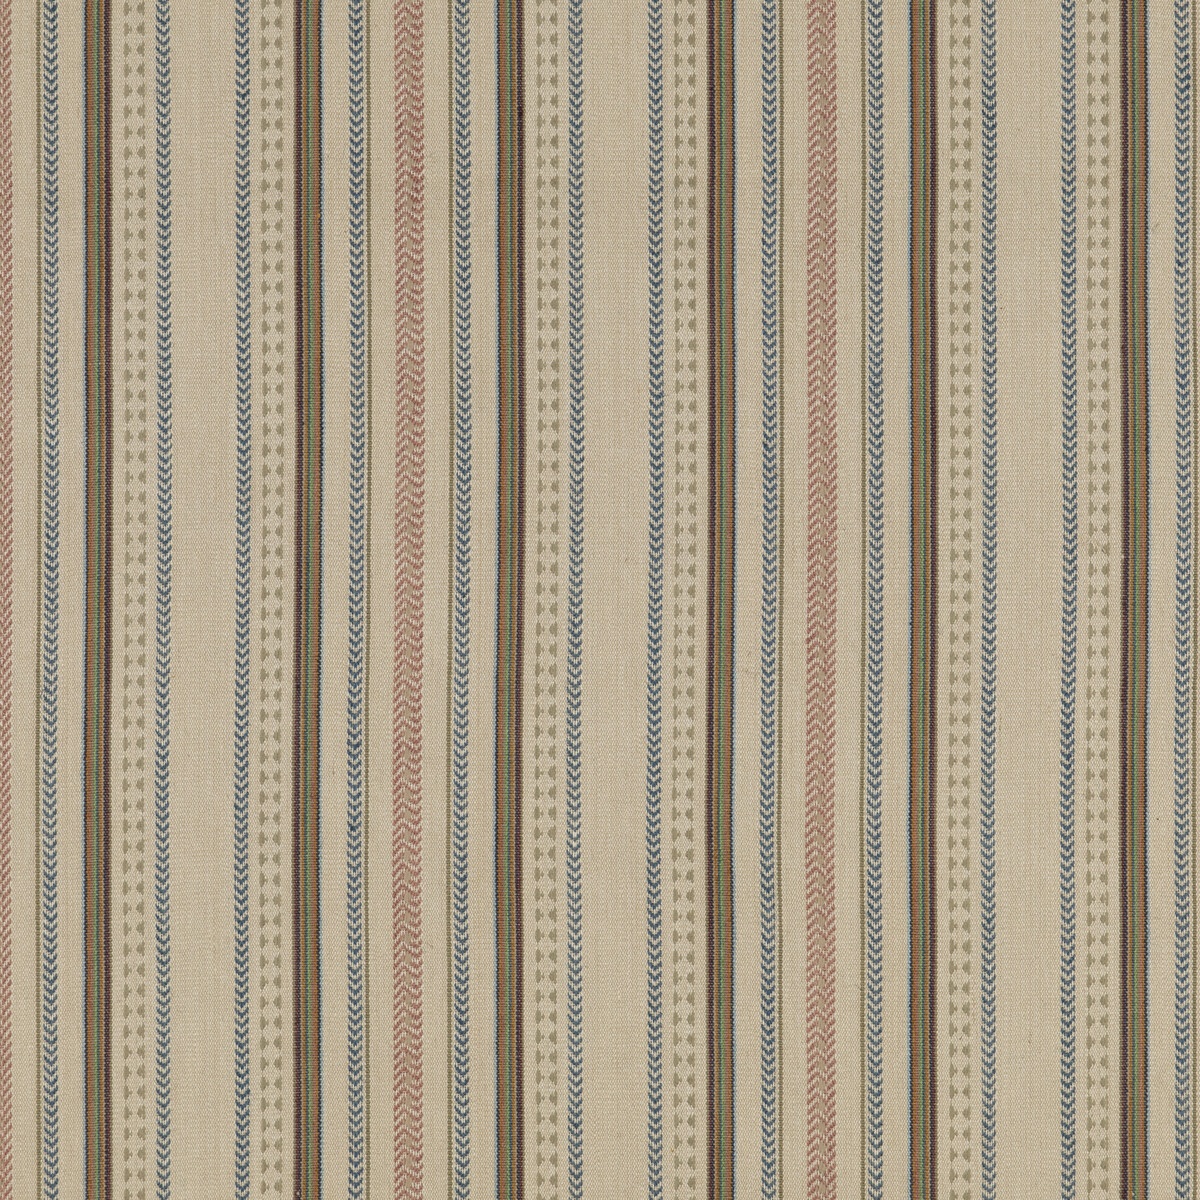
Racing Stripe-Denim
SKU: FD788-G34 Content: COTTON - 68%;JUTE - 32% Width: 52.796" Vertical Repeat: " Horizontal Repeat: 13.199" Country of Origin: India Unit of measure: YARD Finish: Clean Code: S Collection: MULBERRY STRIPES II Weight: 22.12 Weight UOM: OZ Prop 65: NO Direction: Up the bolt CA TB117: Does Not Comply with the requirements of the New California Technical Bulletin #117-2013 Ship From: UK Qty On Hand: 29.125 ab_1817: N Notes: Stripe has 2cm vertical repeat
Brand: Mulberry
Category: Arts & Entertainment > Hobbies & Creative Arts > Arts & Crafts > Art & Crafting Materials > Textiles > Fabric > Denim